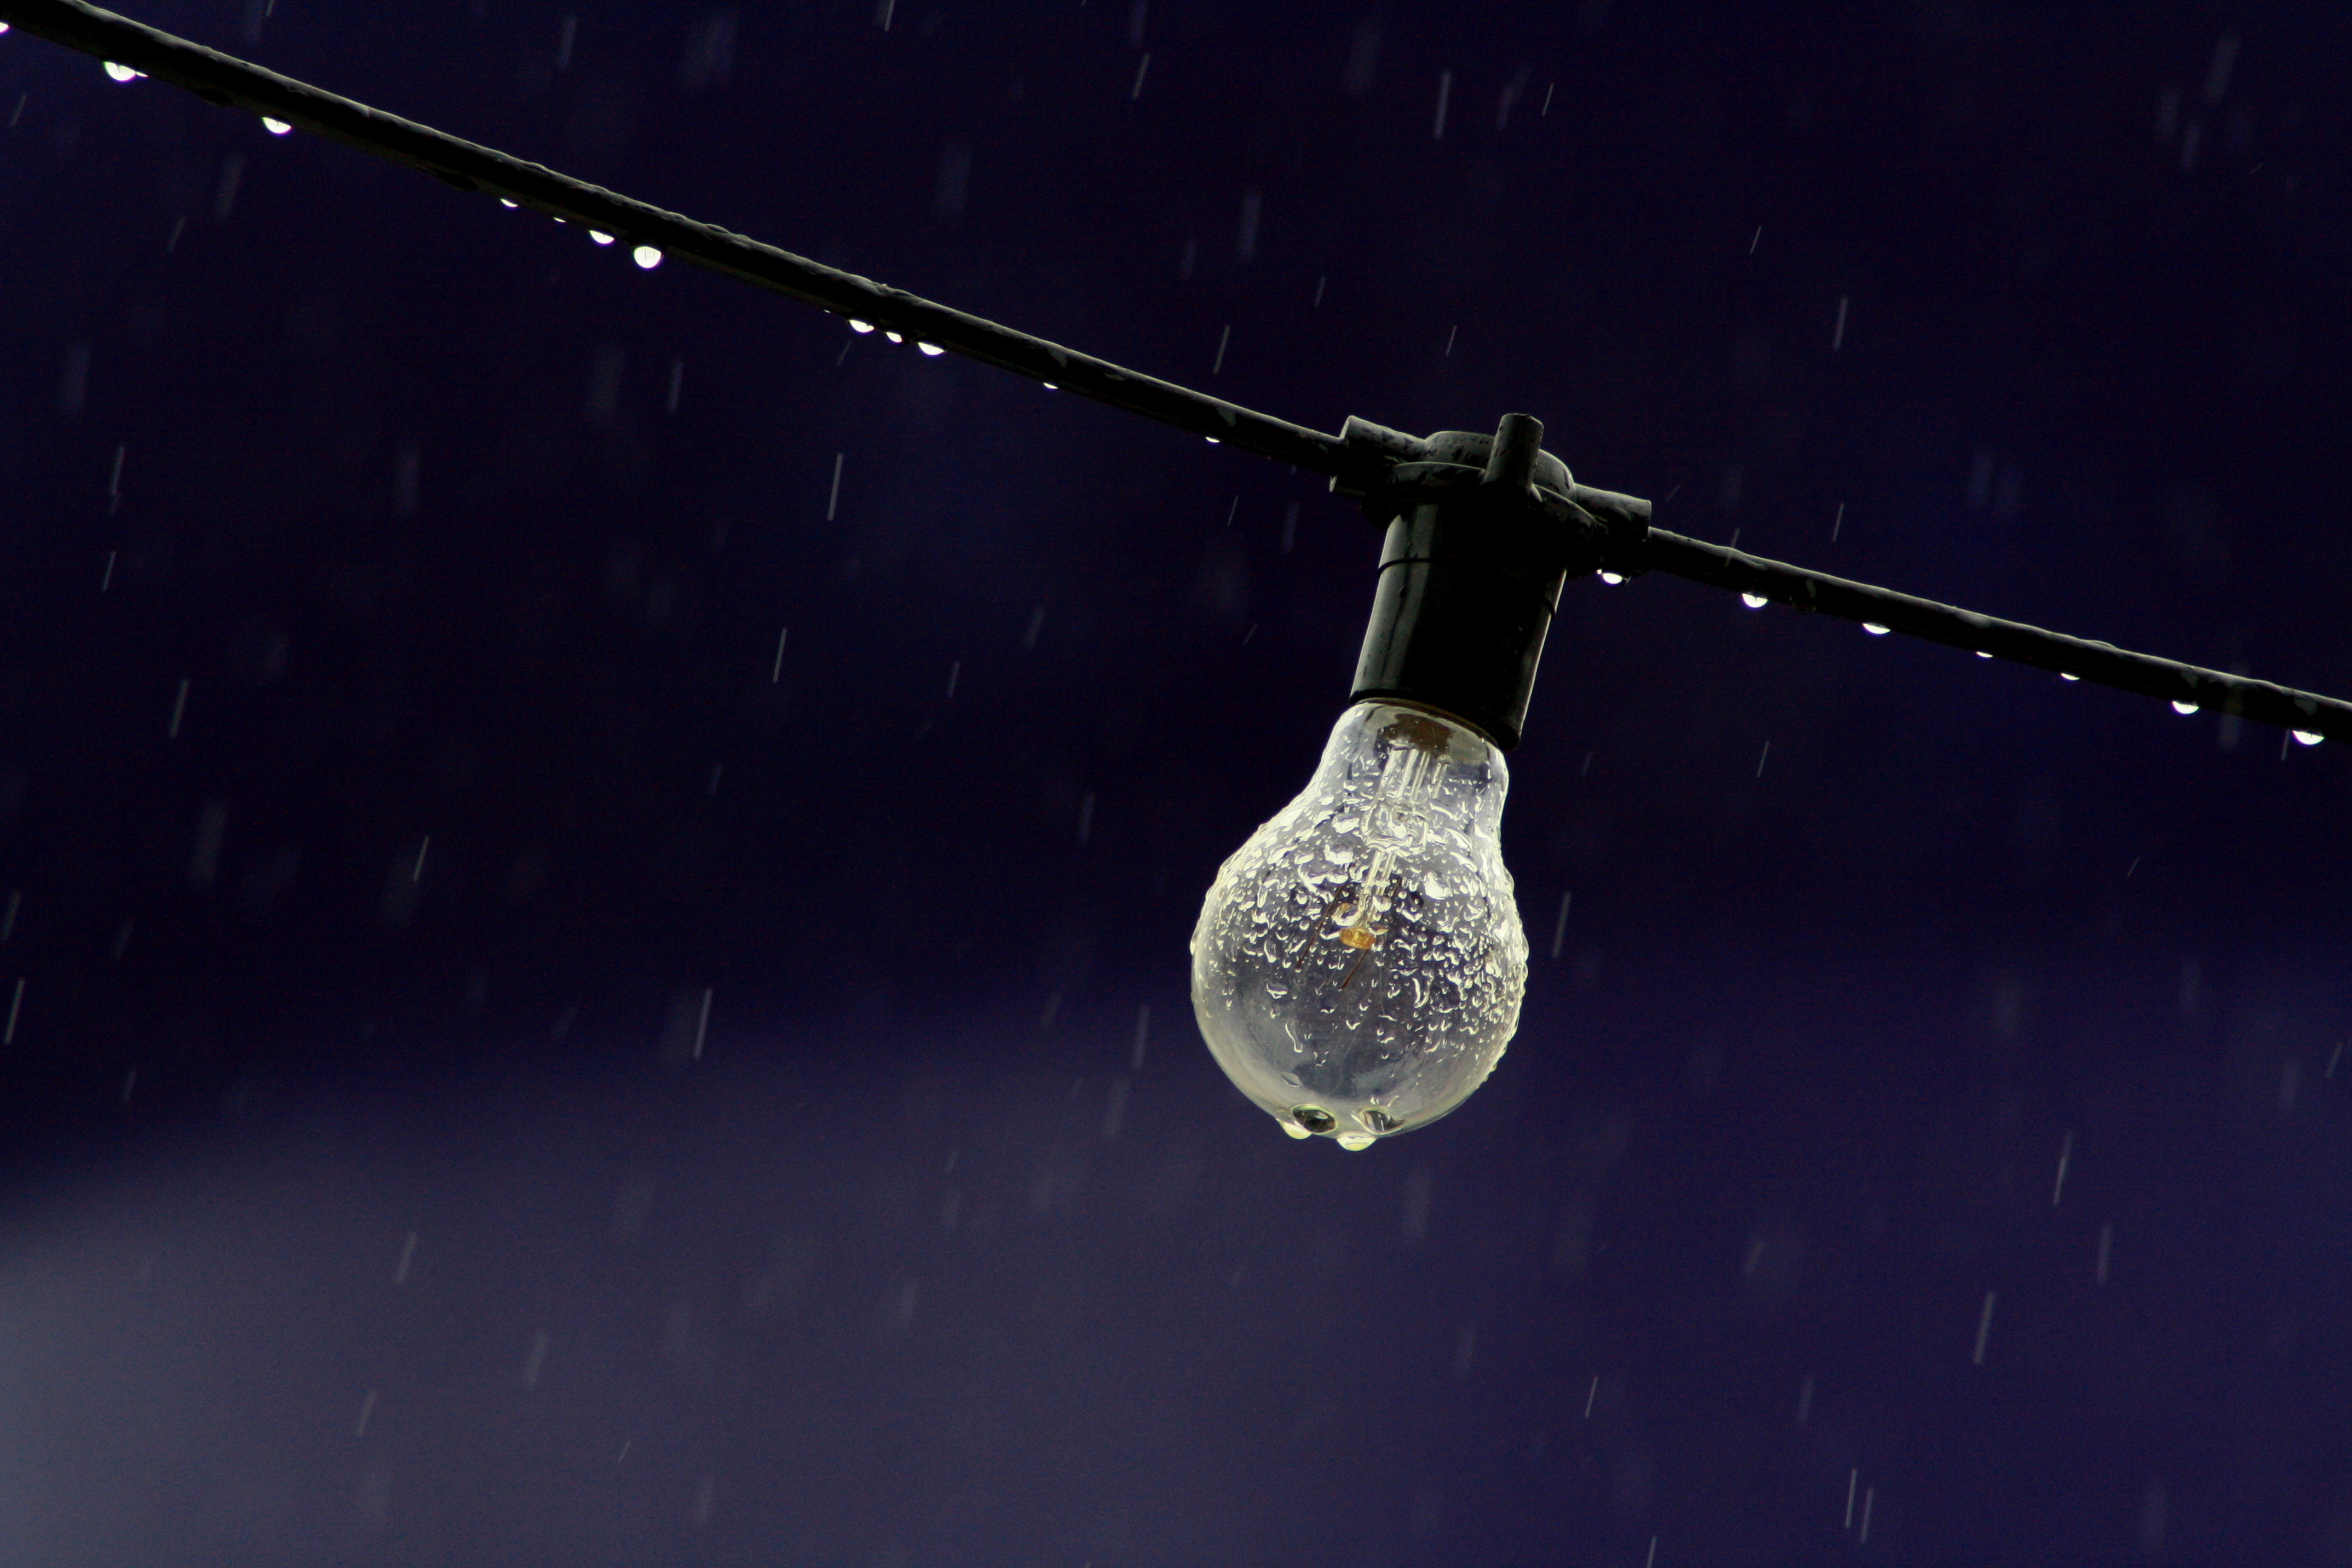
night, rain, wire, vehicle, bulb, electricity, lightbulb, satellite, outer space, raindrops, screenshot, spacecraft, space station, astronomical object, atmosphere of earth